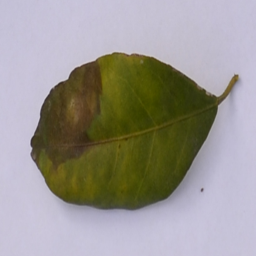
Plant part: leaf
Disease: black_spot